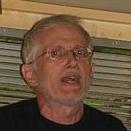
Age: 54